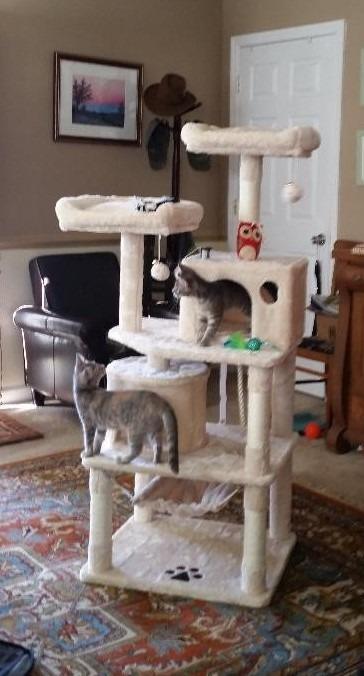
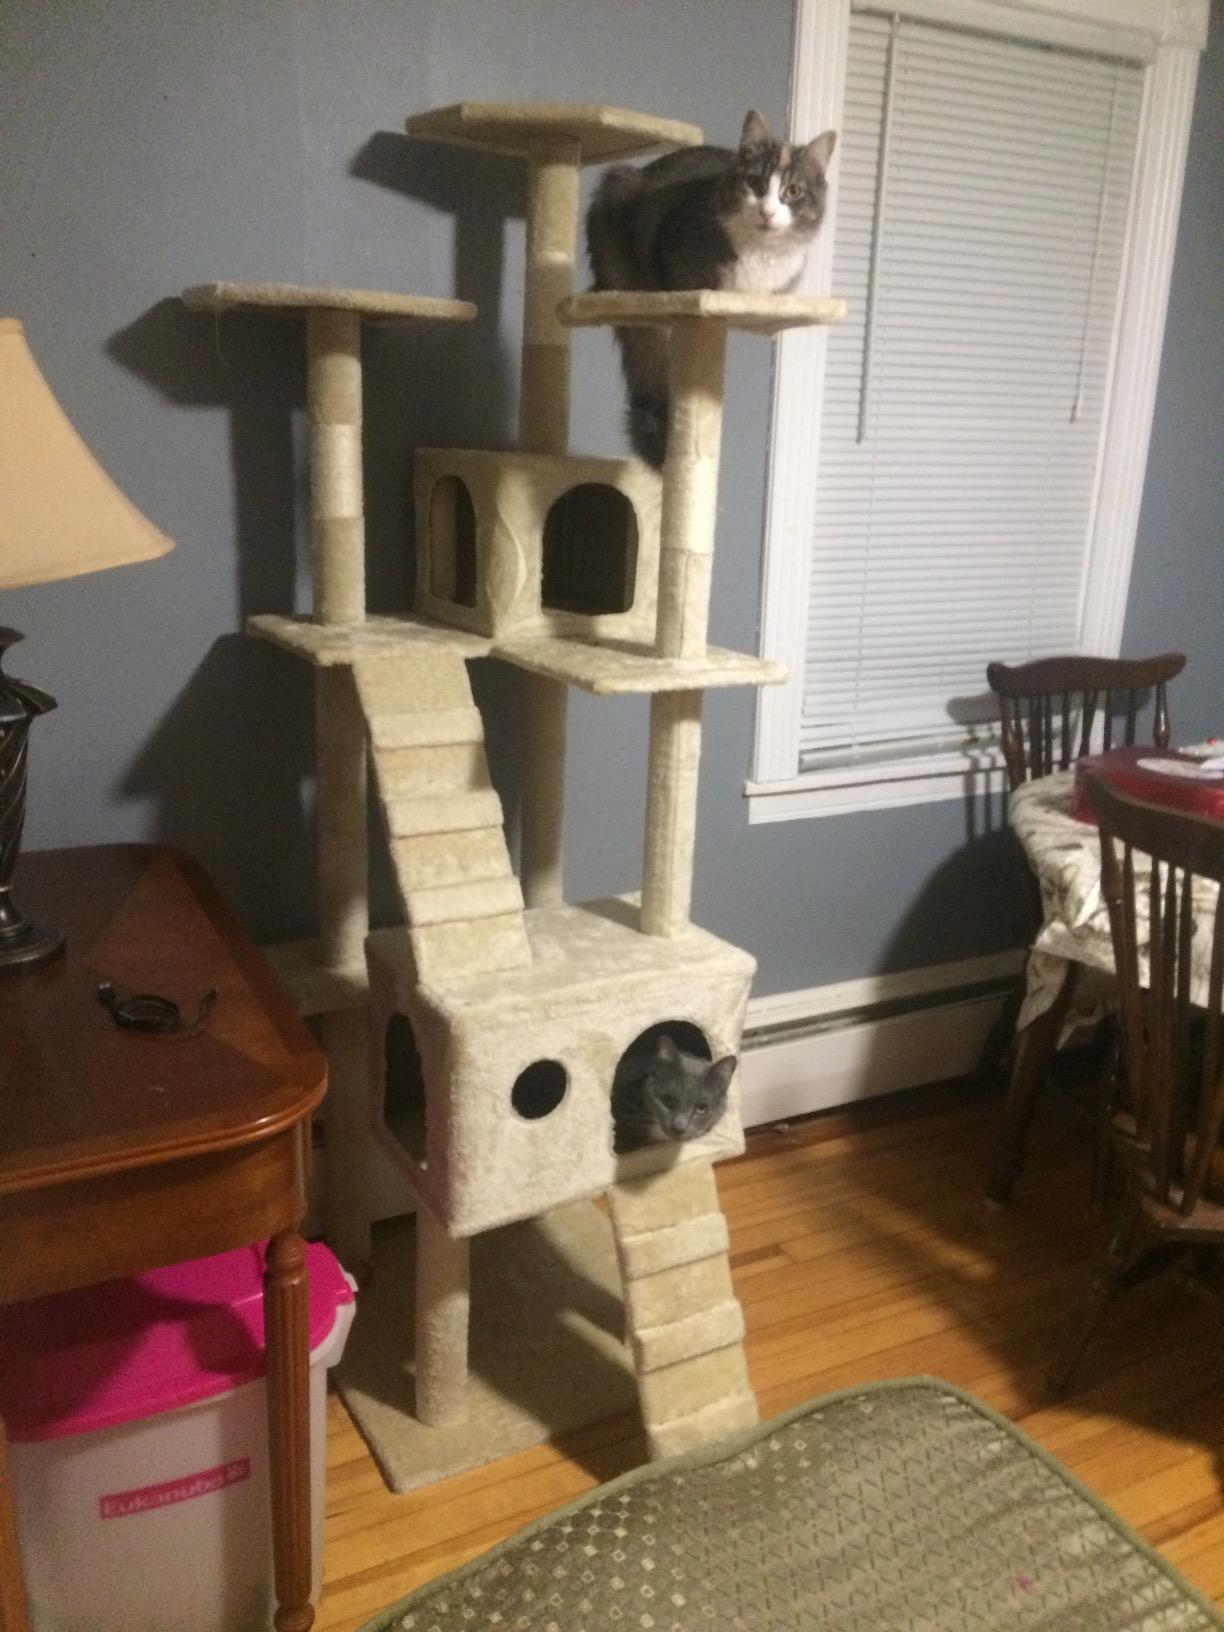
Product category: items_cat tree
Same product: no